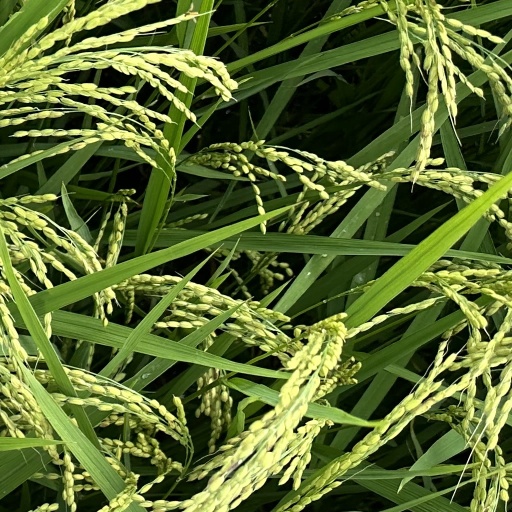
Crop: rice